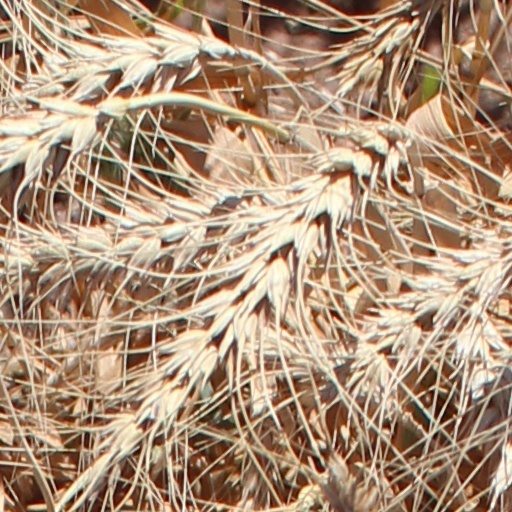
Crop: wheat